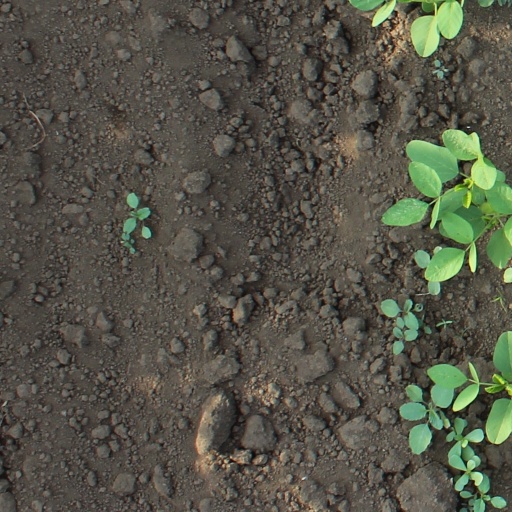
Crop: soybean